Ed Carpenter Racing

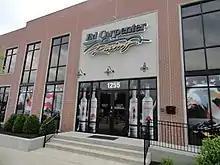
Ed Carpenter Racing headquarters in Indianapolis, Indiana

Ed Carpenter Racing, competing as "ECR", is an American racing team based in Speedway, Indiana that currently competes in the IndyCar Series. The team is owned by driver Ed Carpenter. The team is based in Indianapolis, Indiana, and currently fields the No. 20 Dallara-Chevrolet for Alexander Rossi, the No. 21 Dallara-Chevrolet for Christian Rasmussen and the No. 33 Dallara-Chevrolet for Ed Carpenter. In 2015, the team merged with Sarah Fisher Hartman Racing to form CFH Racing, but became ECR again in 2016.